Star Jet

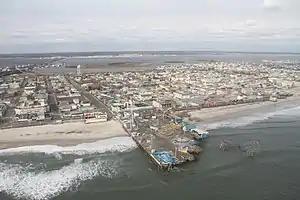
Aerial view of damage to Casino Pier following Hurricane Sandy. Star Jet is at lower right.

On October 29, 2012, Hurricane Sandy came on shore, causing considerable damage along the Atlantic Coast, particularly along the New York and New Jersey shores. The storm caused the collapse of a large section of Casino Pier, dumping Star Jet into the Atlantic Ocean and damaging several other rides.